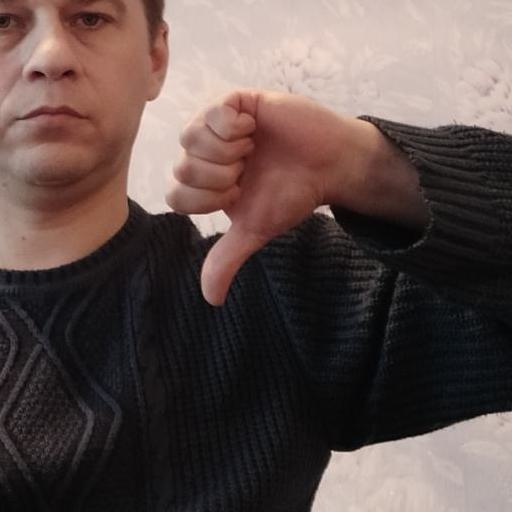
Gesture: dislike